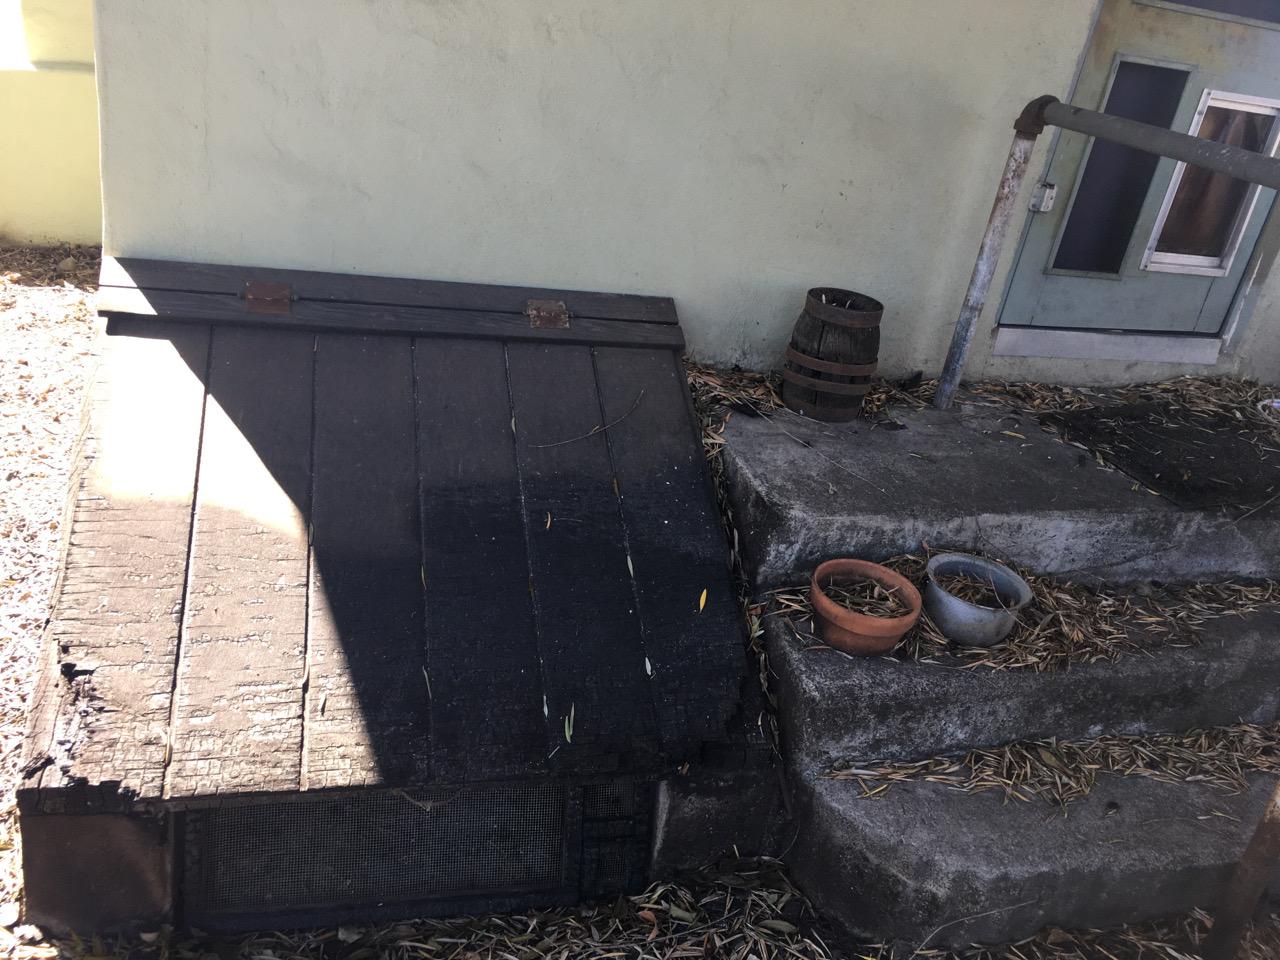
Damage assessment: affected